Aethia

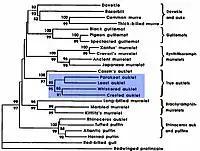
Current accepted taxonomy of the Alcidae with "Aethia" shown in blue. Modified from Friesen et al. 1996. Mol. Biol. Evol. 13, 359–367.

The genus "Aethia" occurs only in the North Pacific and adjacent waters, mainly in the Bering Sea region. Along with Cassin's auklet ("Ptychoramphus aleuticus") they comprise the monophyletic tribe Aethinii. Molecular work has not yet resolved the relationship between the "Aethia" auklets, but the group is a sister group to Cassin's auklet, which is, in turn, a sister group to the Fraterculine auks (puffins and rhinoceros auklet).